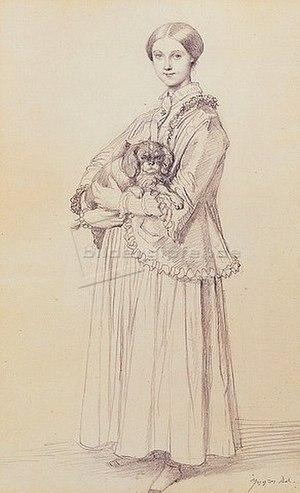
Mlle de Reiset, vicomtesse de Ségur-Lamoignon
Edgar-Adolphe-Louis, comte de Ségur-Lamoignon, est un diplomate, homme de lettres et homme politique français, né le 19 juillet 1825 à Aube et mort le 20 octobre 1900 au château de Méry-sur-Oise.